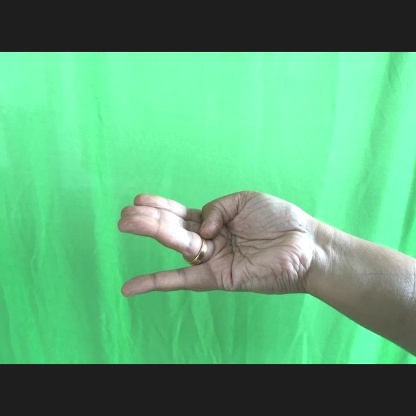
Mudra: Chaturam